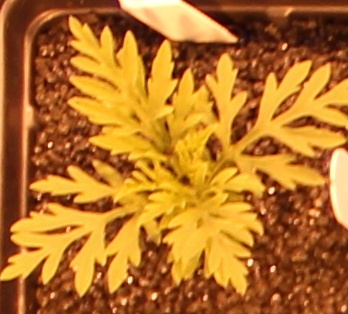
Label: Ragweed